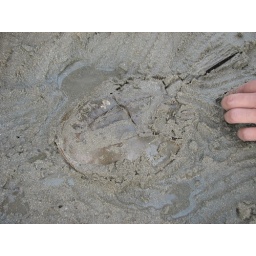
Smaller male mating on top of larger female (hidden under sand)